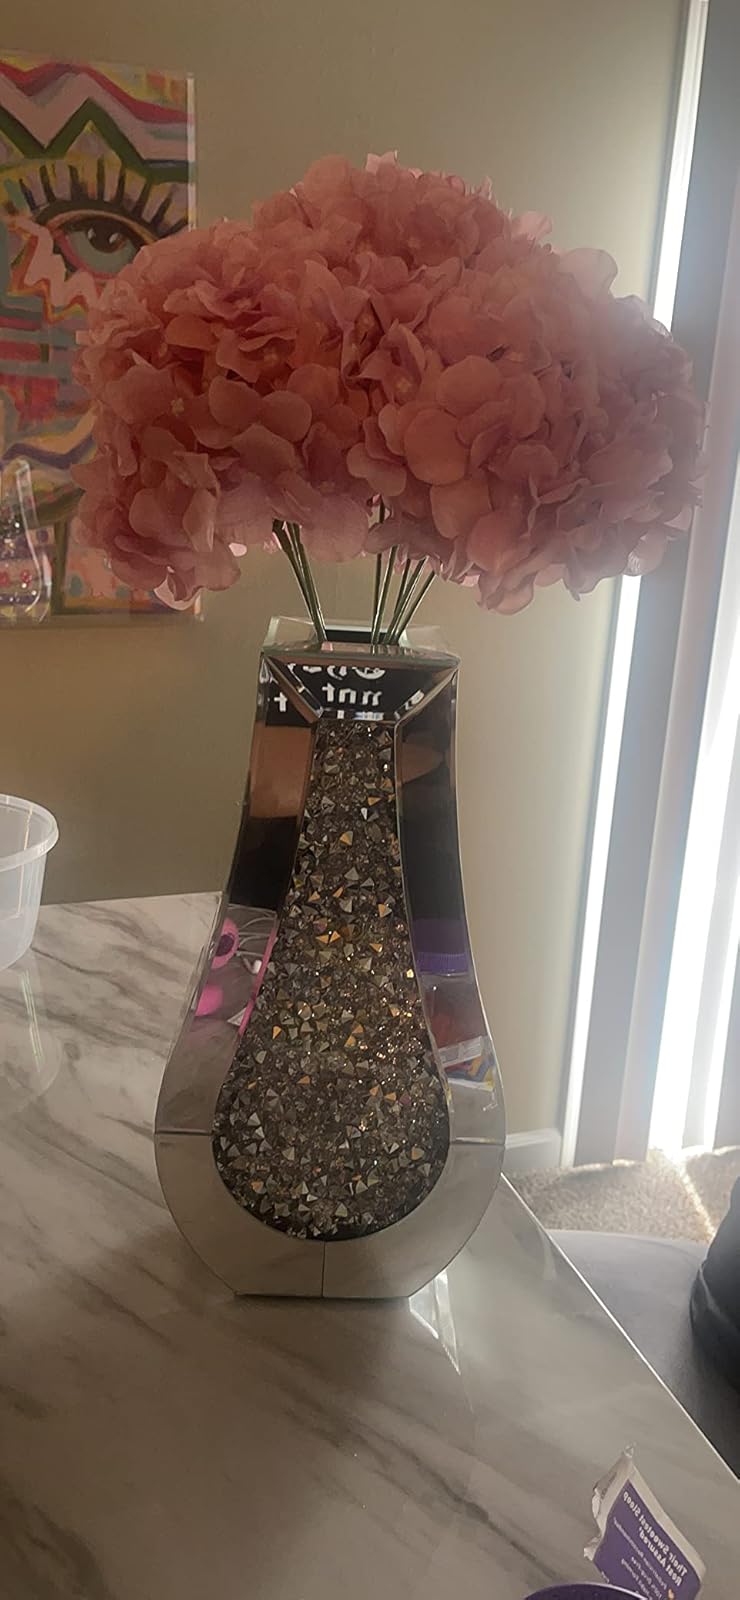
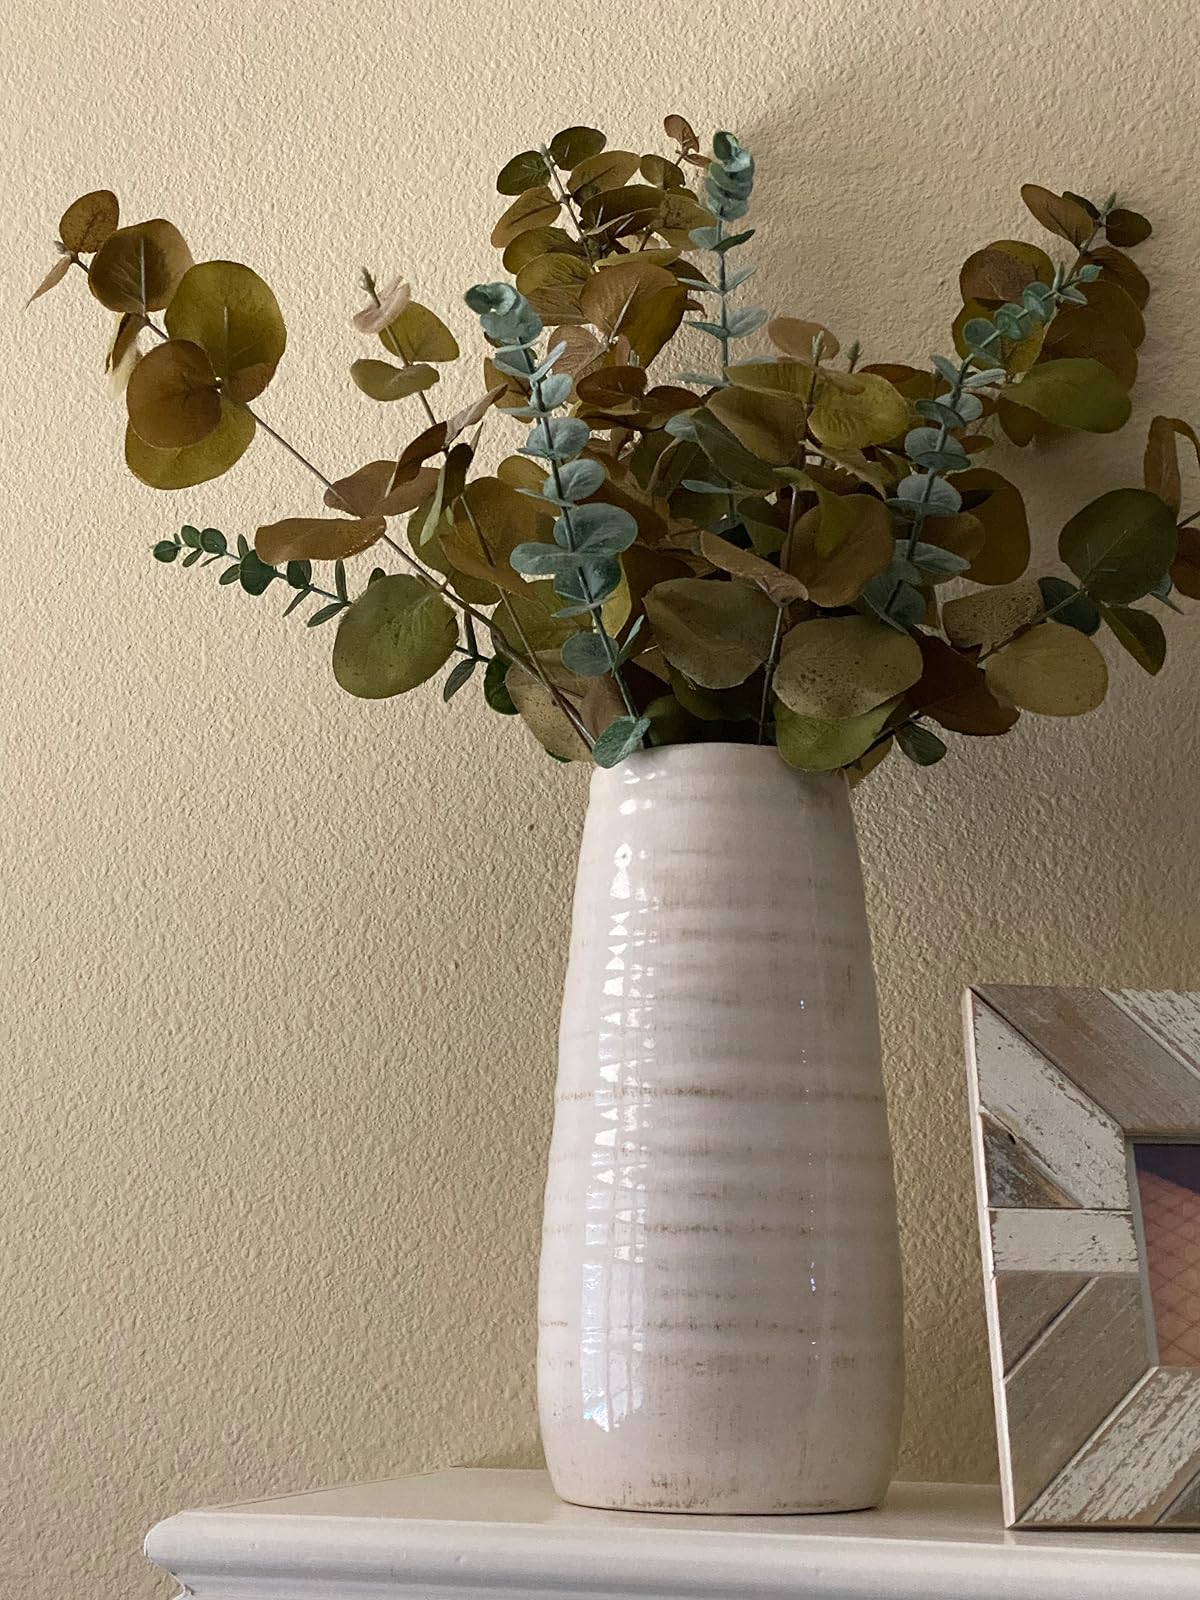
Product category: vase
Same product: no